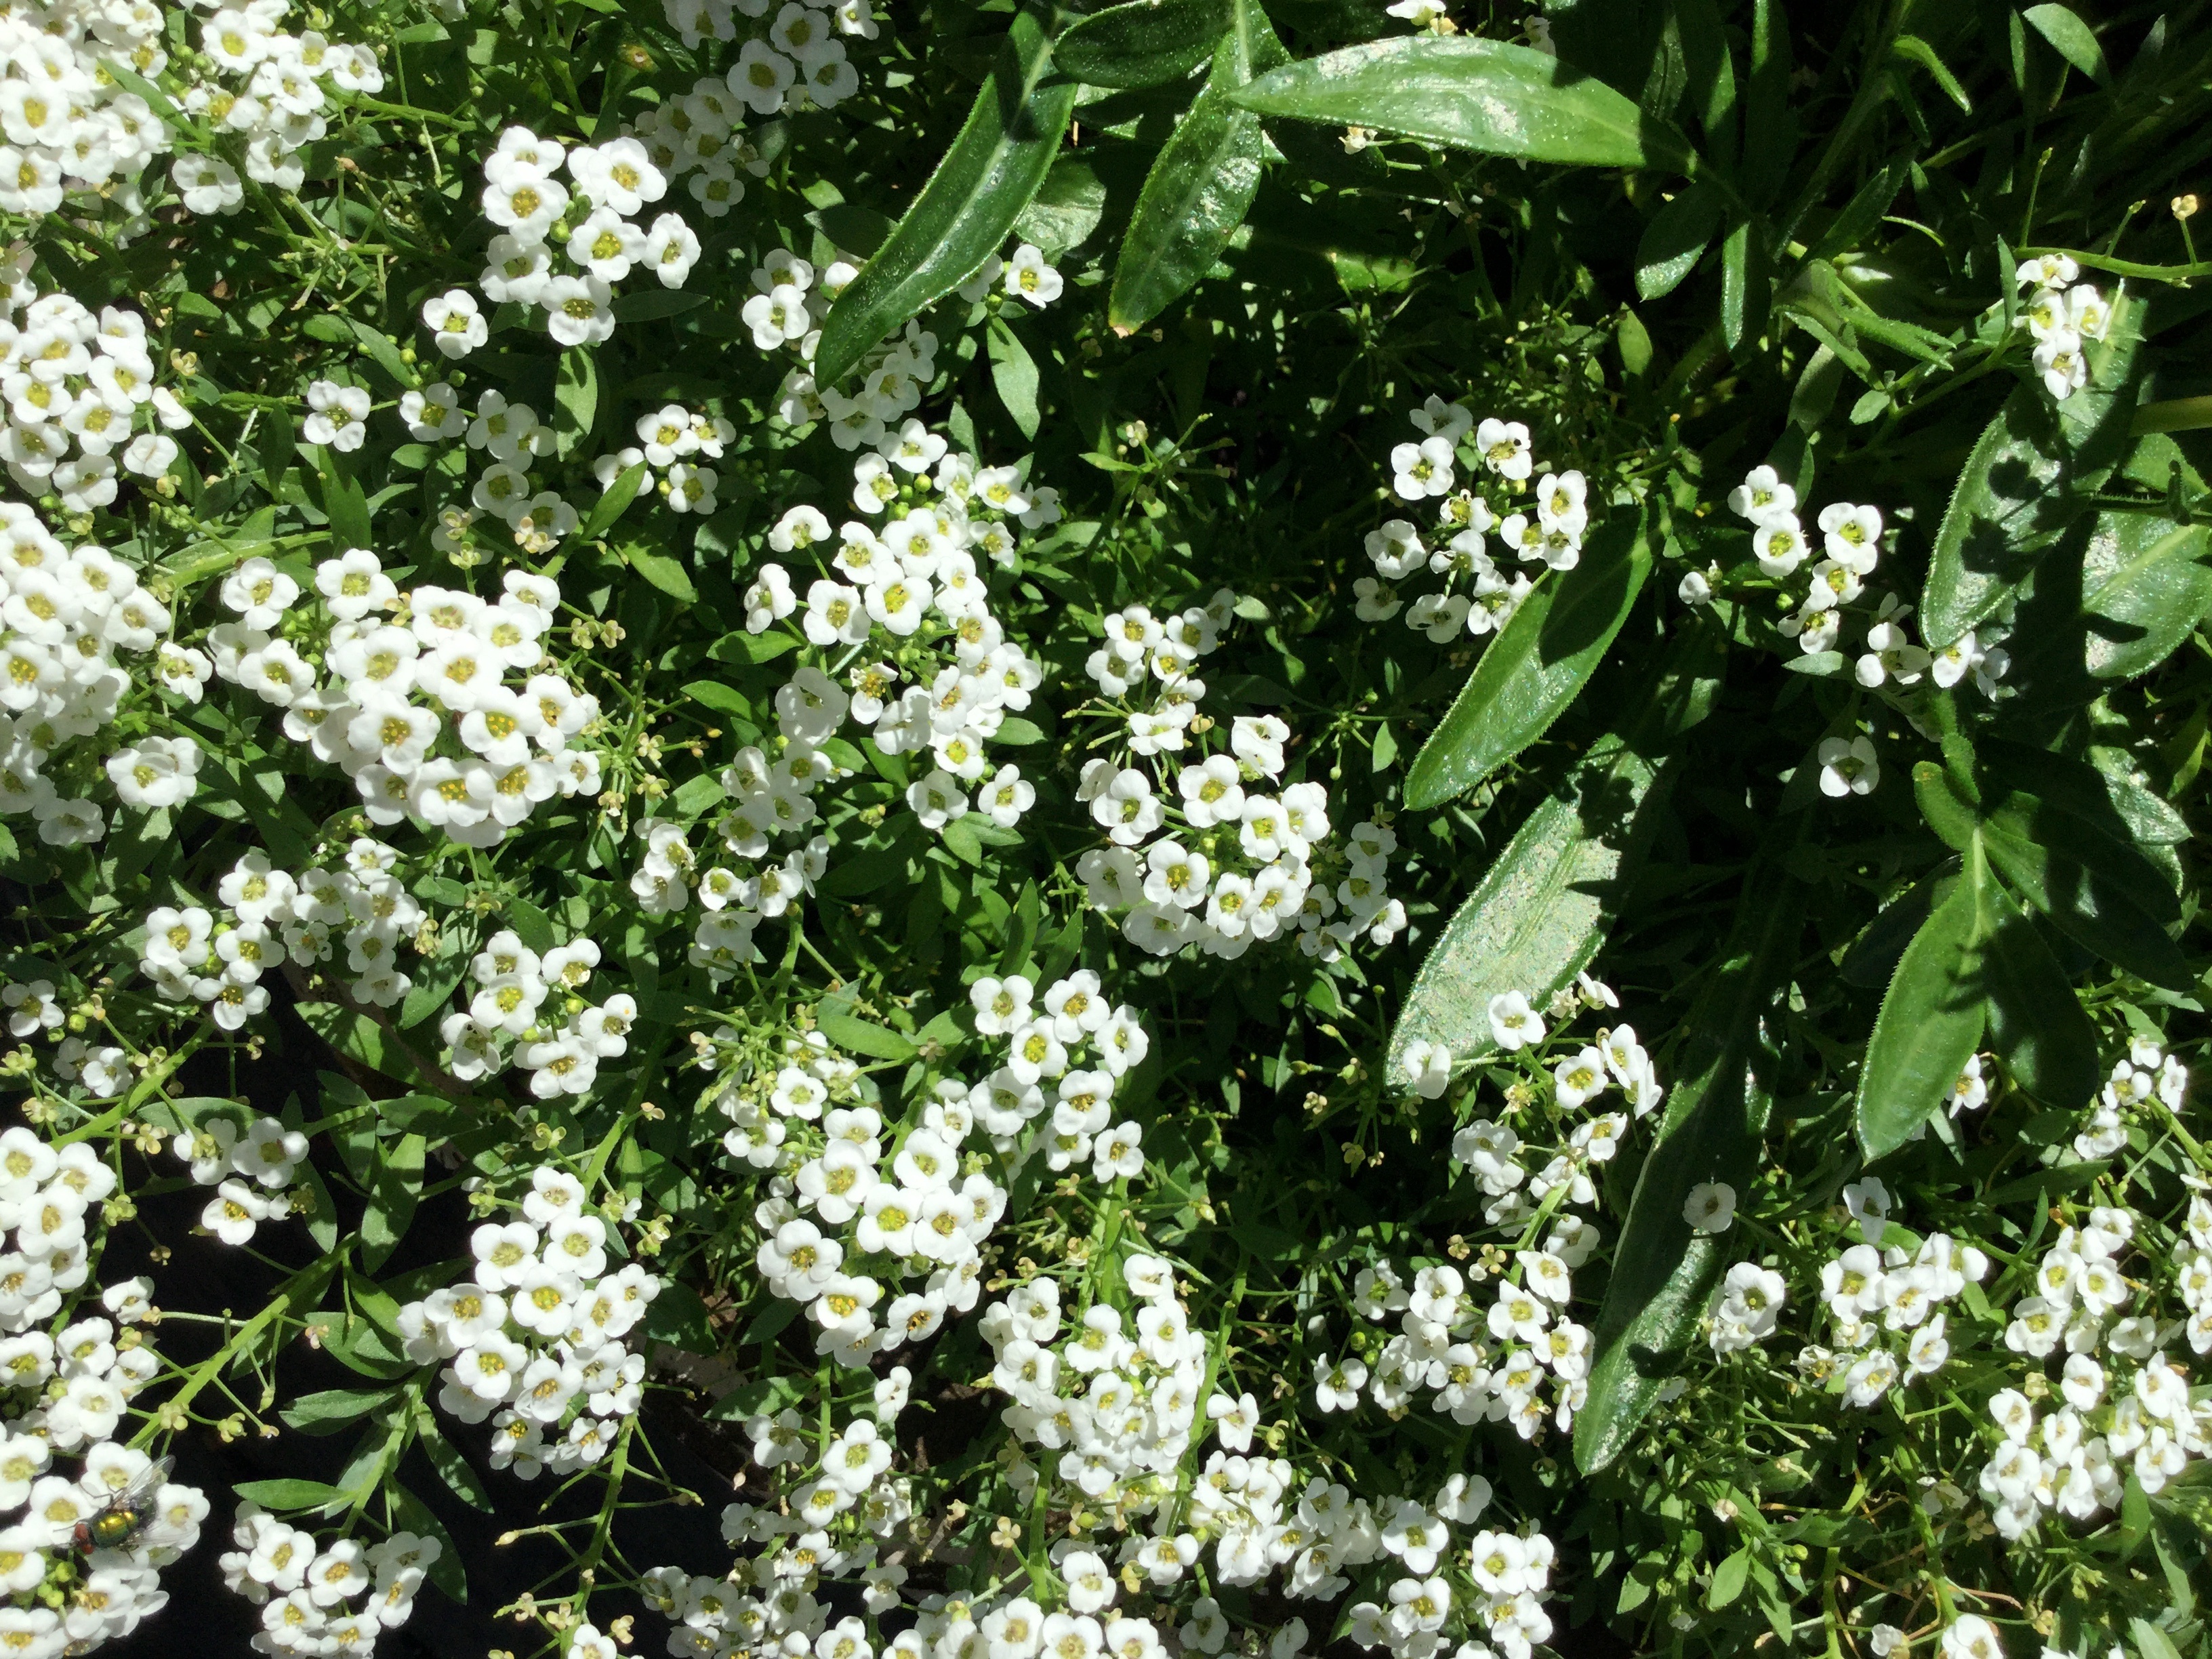
nature, plant, white, flower, summer, green, herb, produce, fresh, garden, shrub, candytuft, green leaf, flowering plant, subshrub, land plant, evergreen candytuft, alyssum